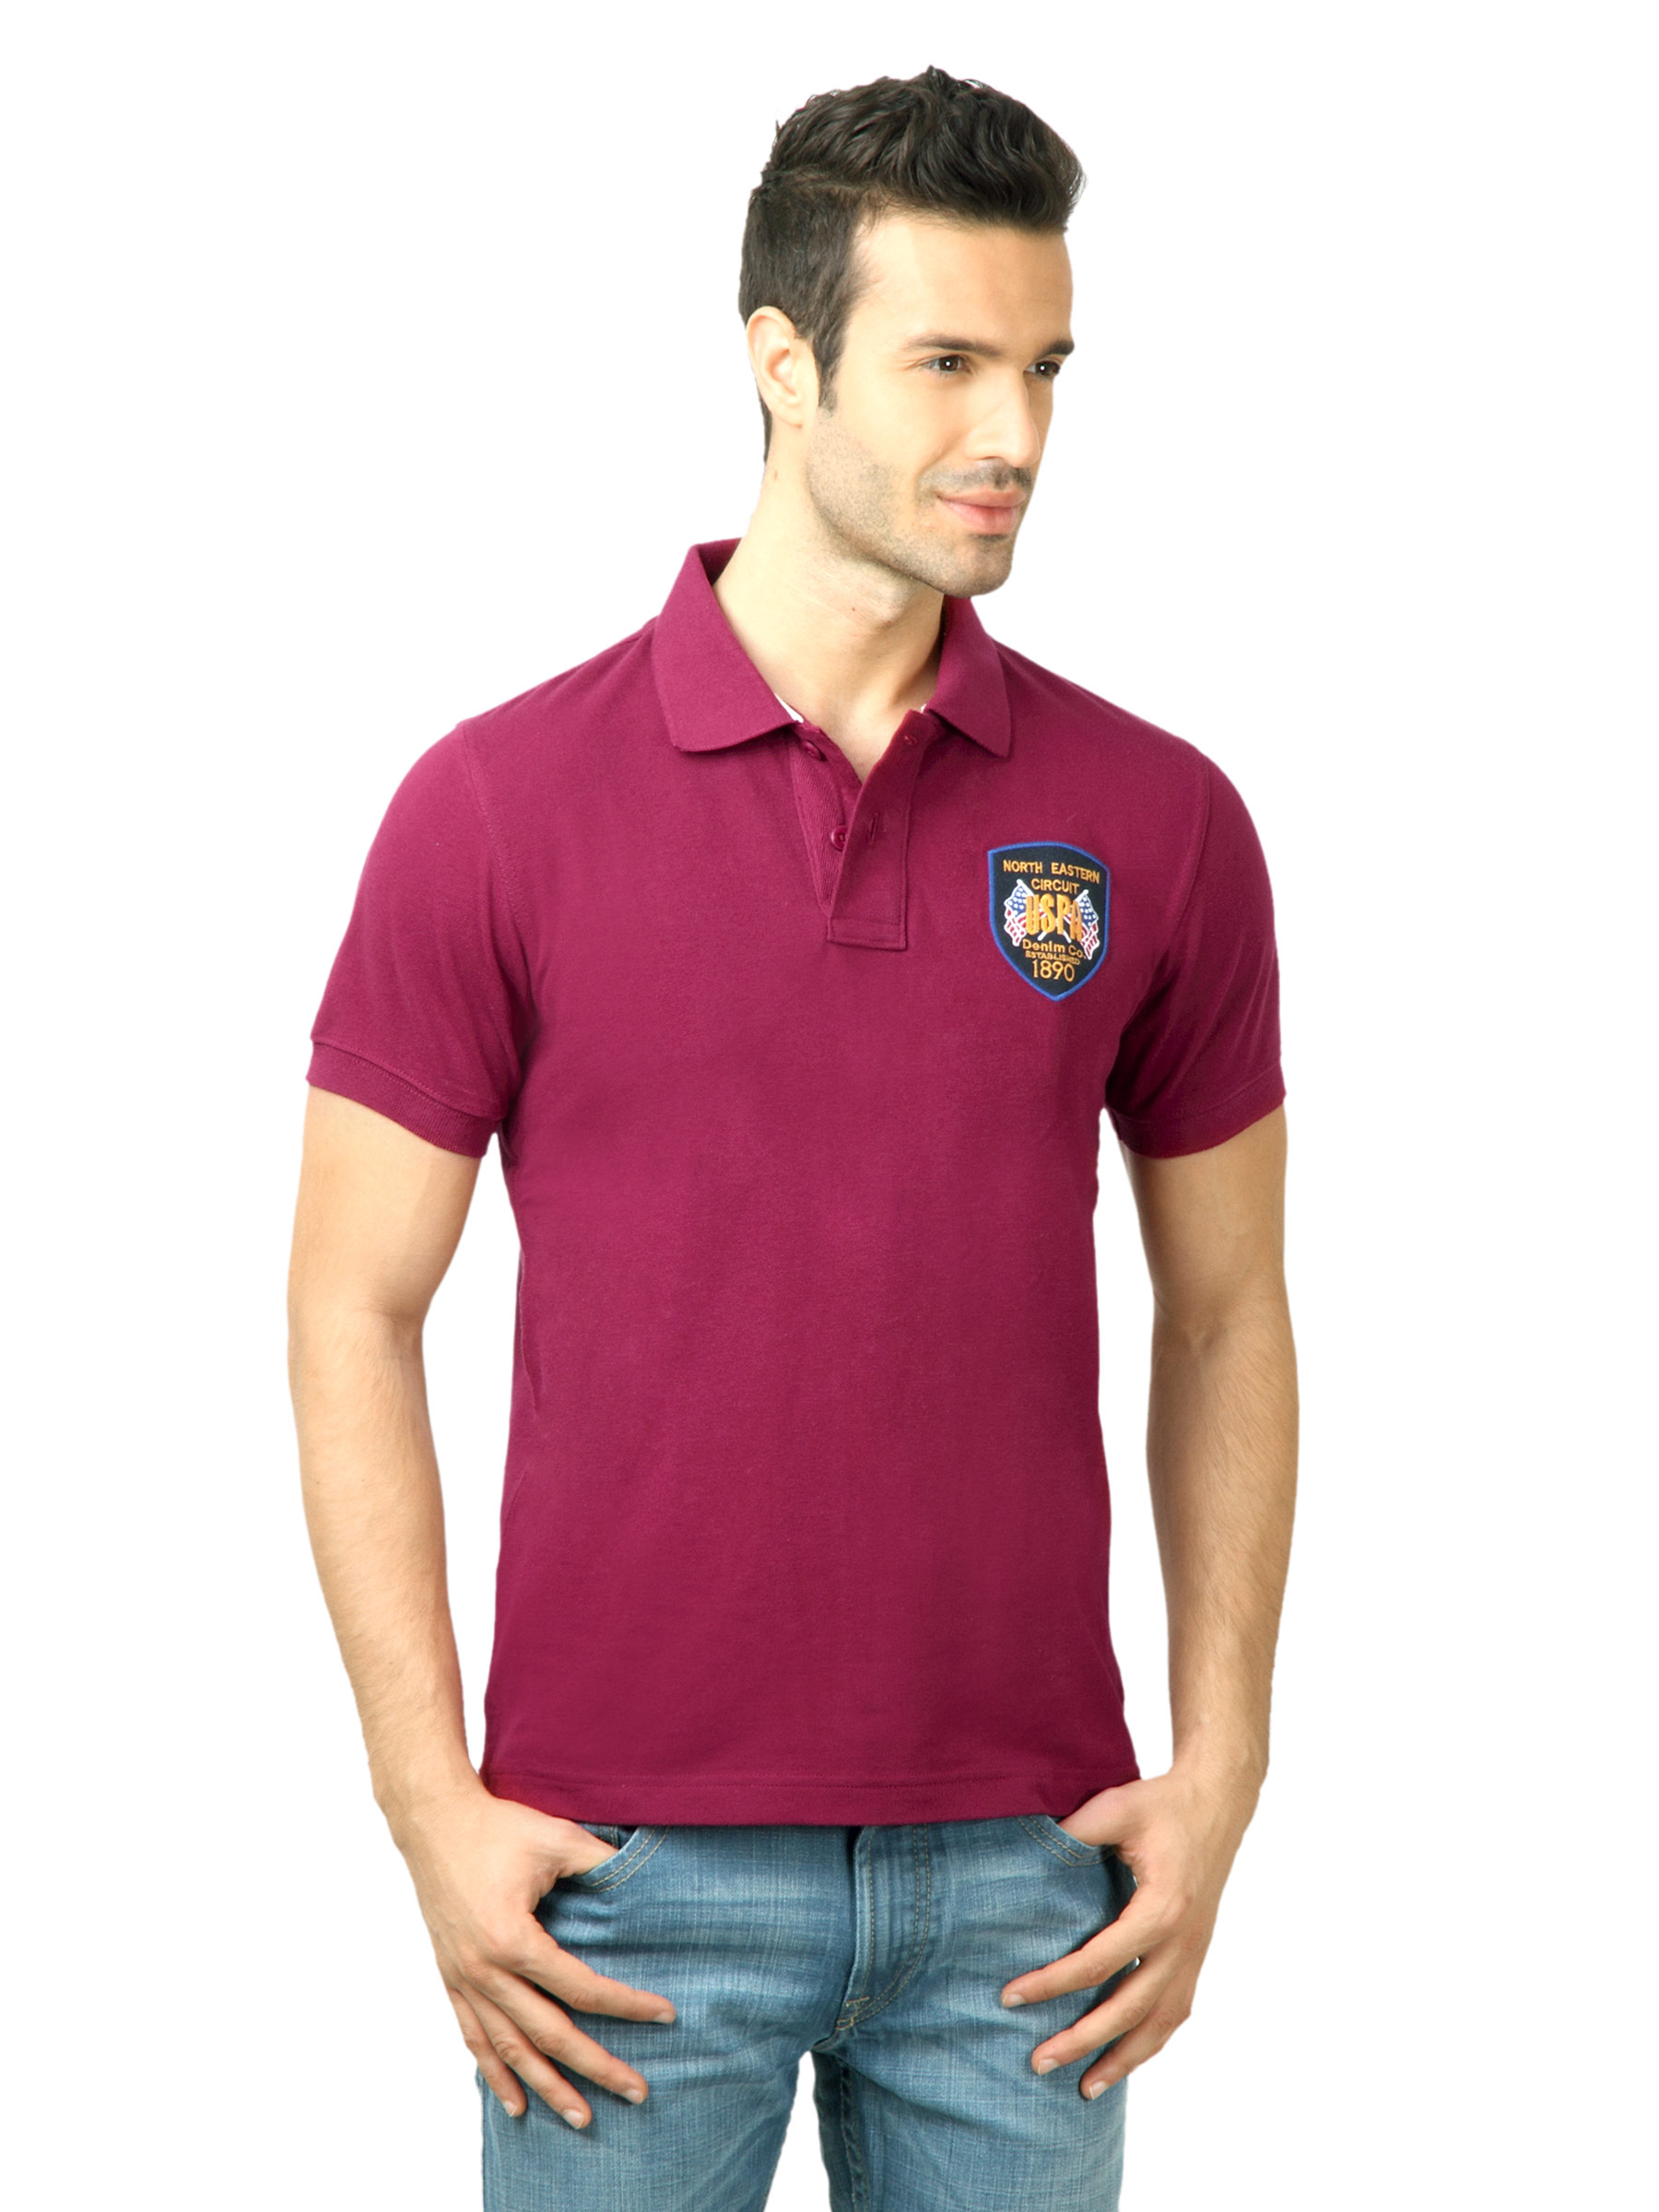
U.S. Polo Assn. Men Solid Maroon T-shirt
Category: Apparel / Topwear / Tshirts
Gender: Men
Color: Maroon
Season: Fall 2011
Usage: Casual